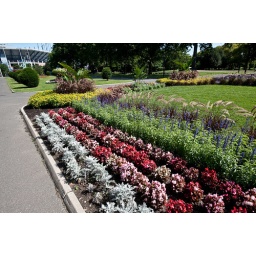
They have kept up the flowers and plants around the Unisphere.